T-shirt

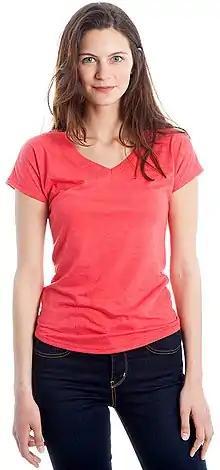
A woman wearing a red V-neck T-shirt

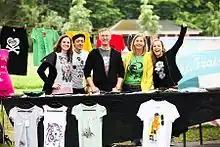
T-shirt day in Leipzig, Germany

A T-shirt (also spelled tee shirt, or tee for short) is a style of fabric shirt named after the T shape of its body and sleeves. Traditionally, it has short sleeves and a round neckline, known as a "crew neck", which lacks a collar. T-shirts are generally made of stretchy, light, and inexpensive fabric and are easy to clean. The T-shirt evolved from undergarments used in the 19th century and, in the mid-20th century, transitioned from undergarments to general-use casual clothing.